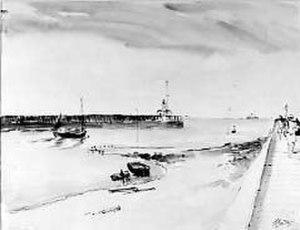
Pierre Louis Antoine Gatier, né à Toulon le 12 janvier 1878, et mort à Joigny le 15 octobre 1944, est un peintre et graveur français.